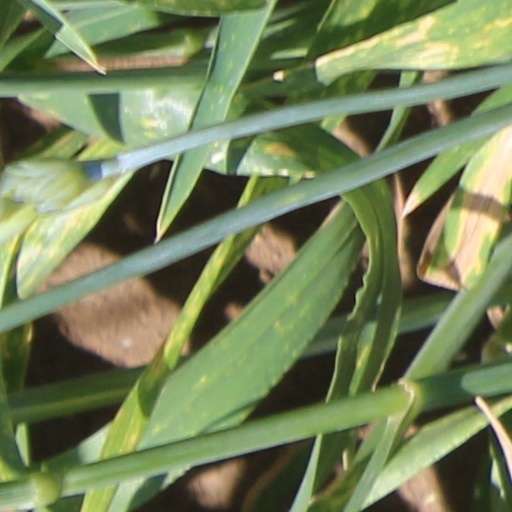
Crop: wheat